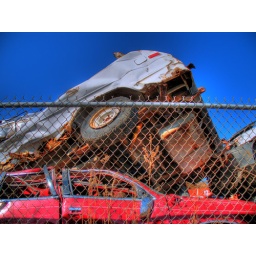
Junked cars stacked in the junk yard by the train station in Lincoln. This is a 3 exposure HDR.